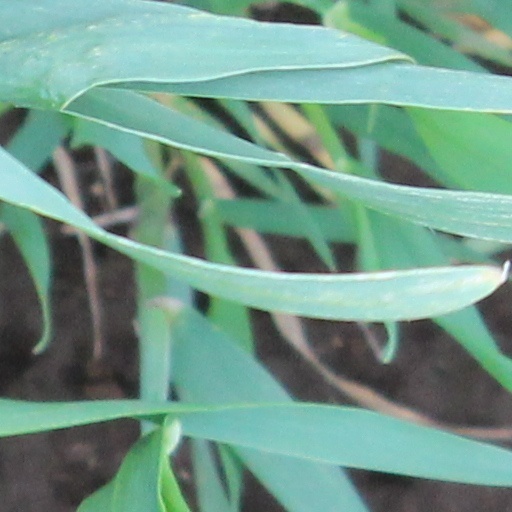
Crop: wheat